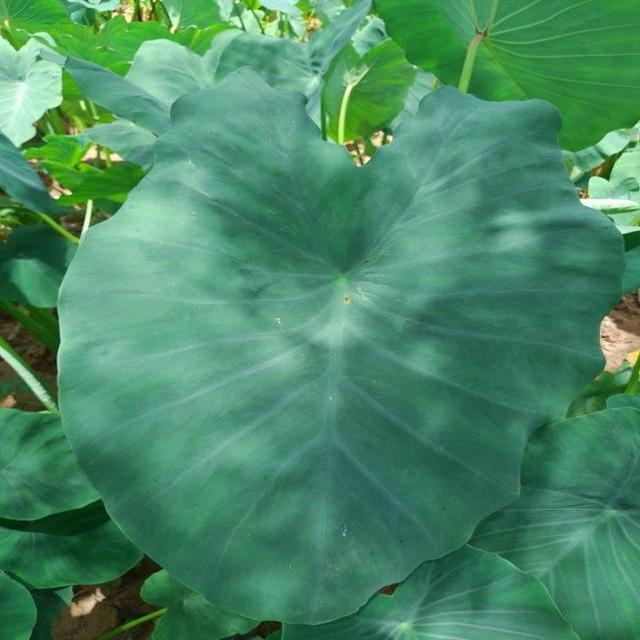
Label: Healthy